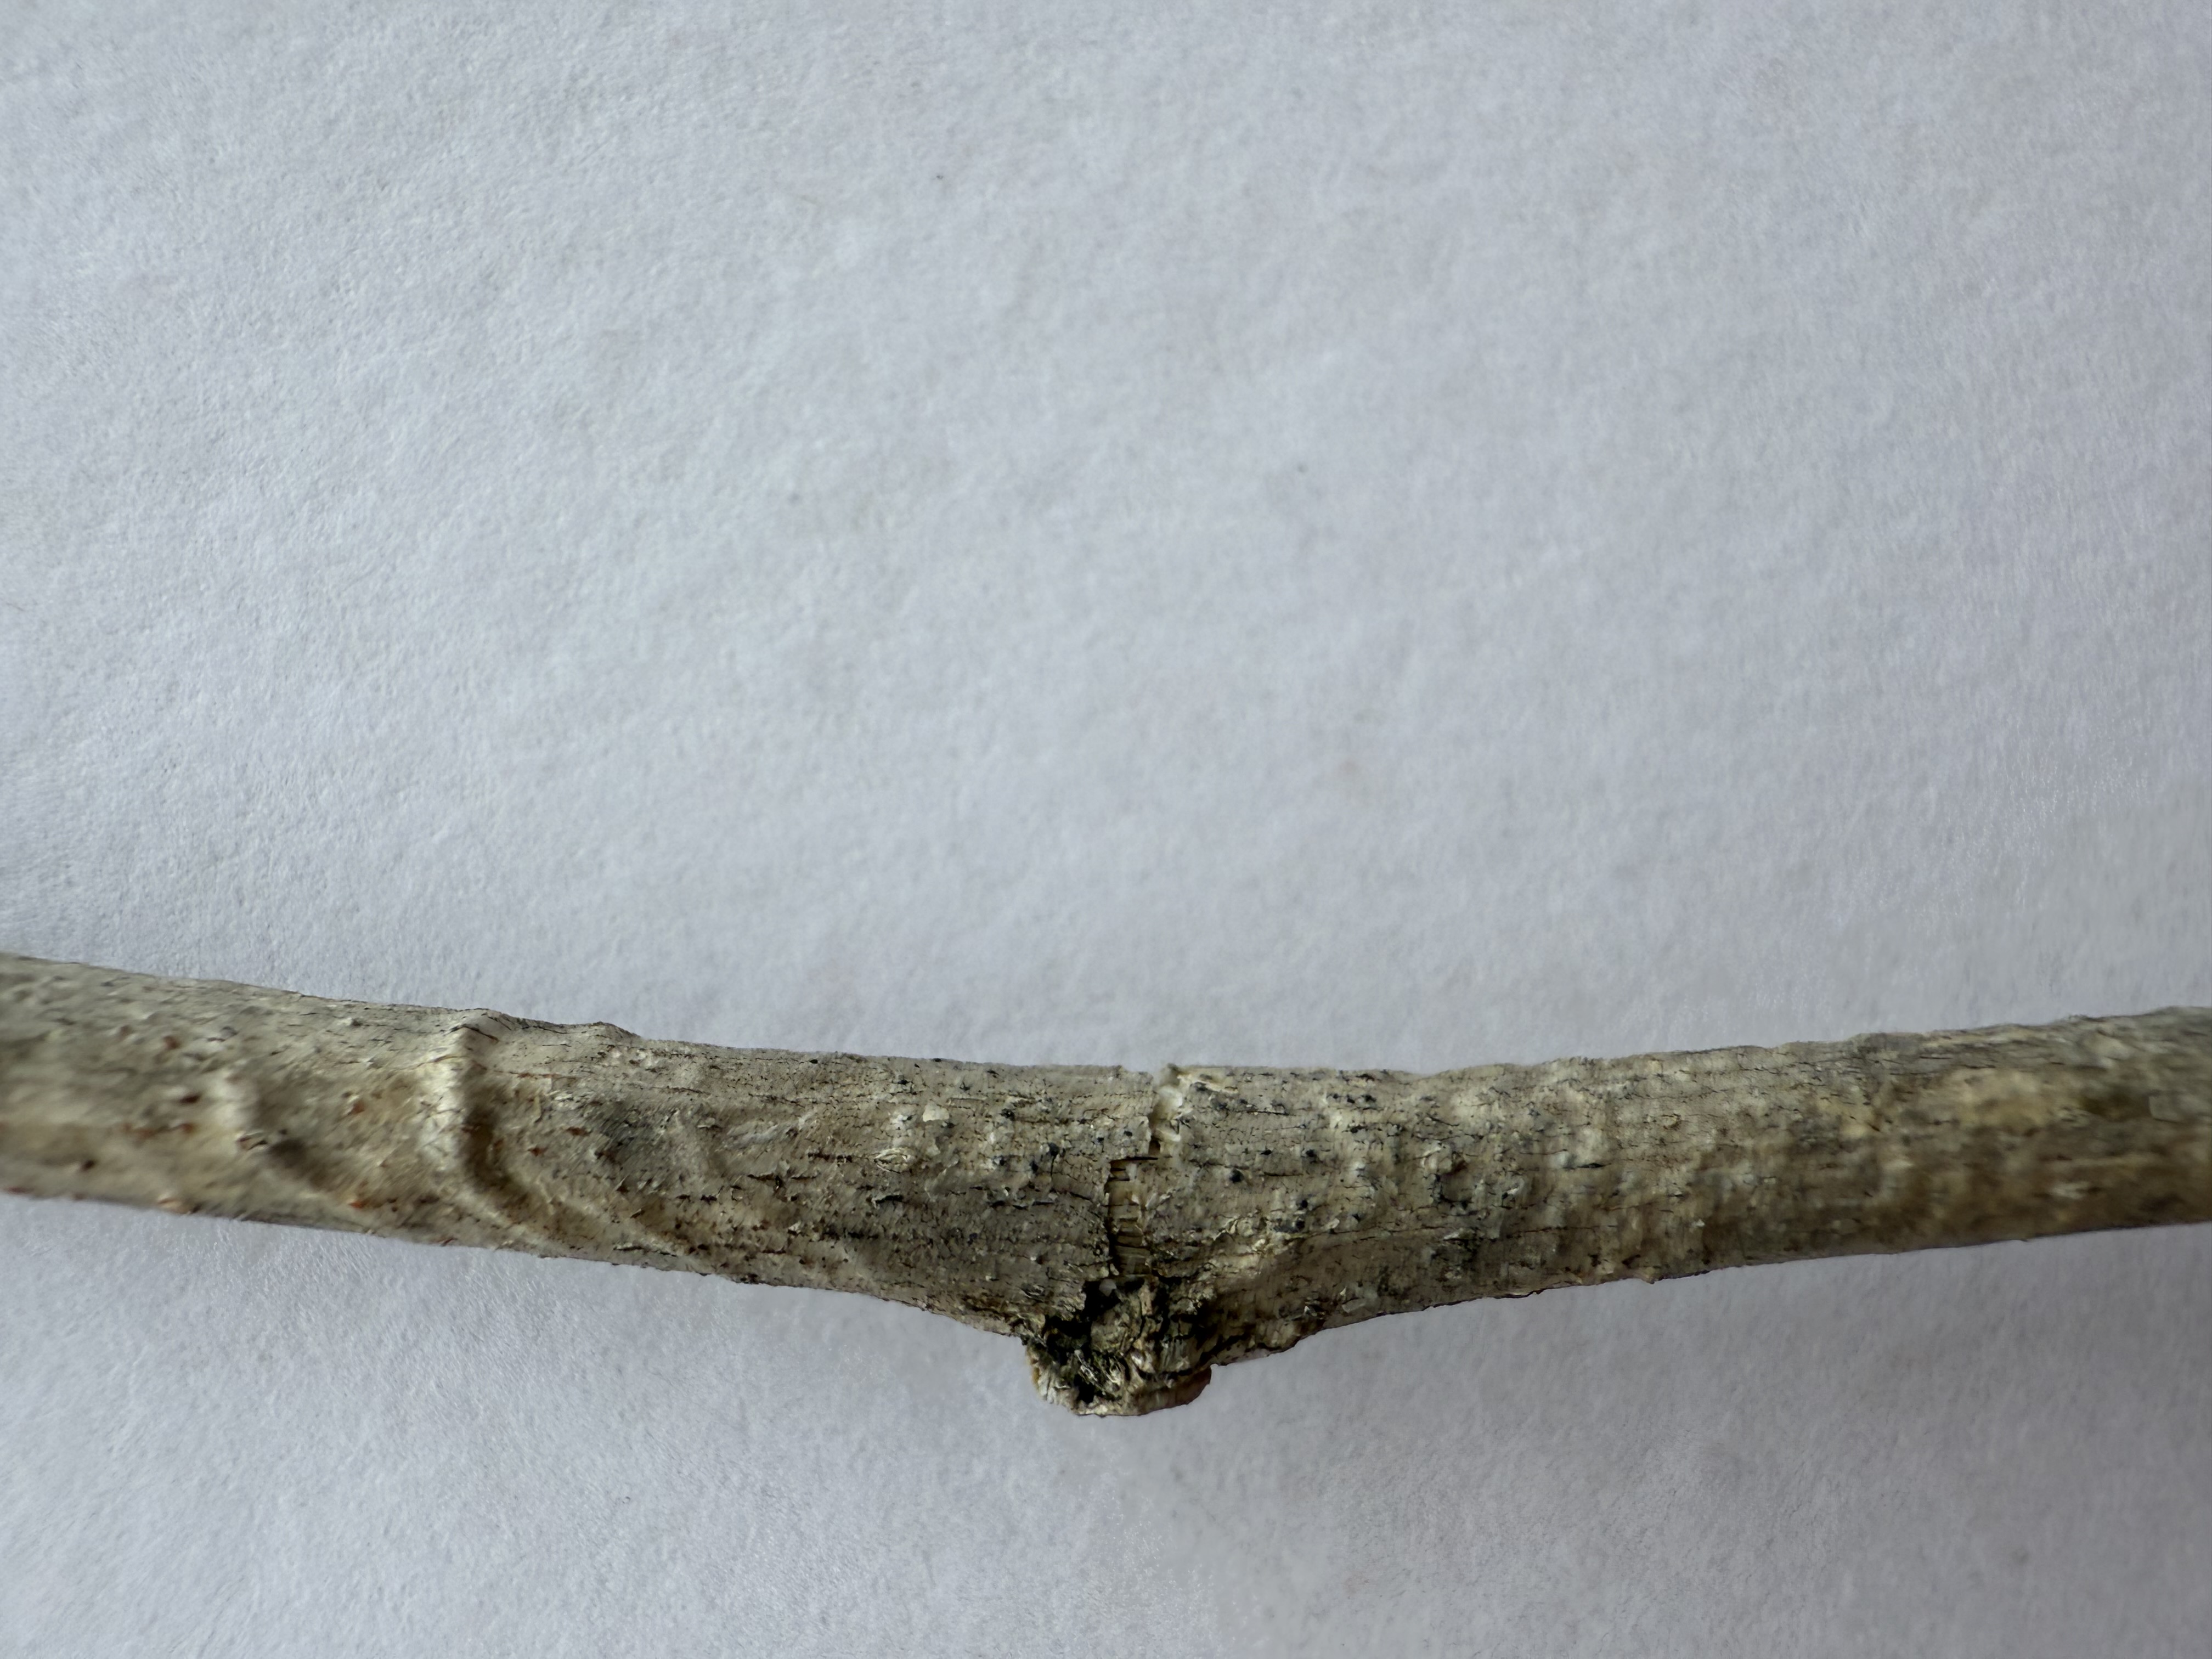
Variety: Black Mulberry